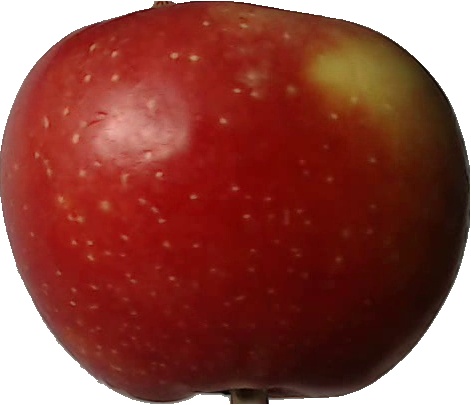
Label: apple_braeburn_1